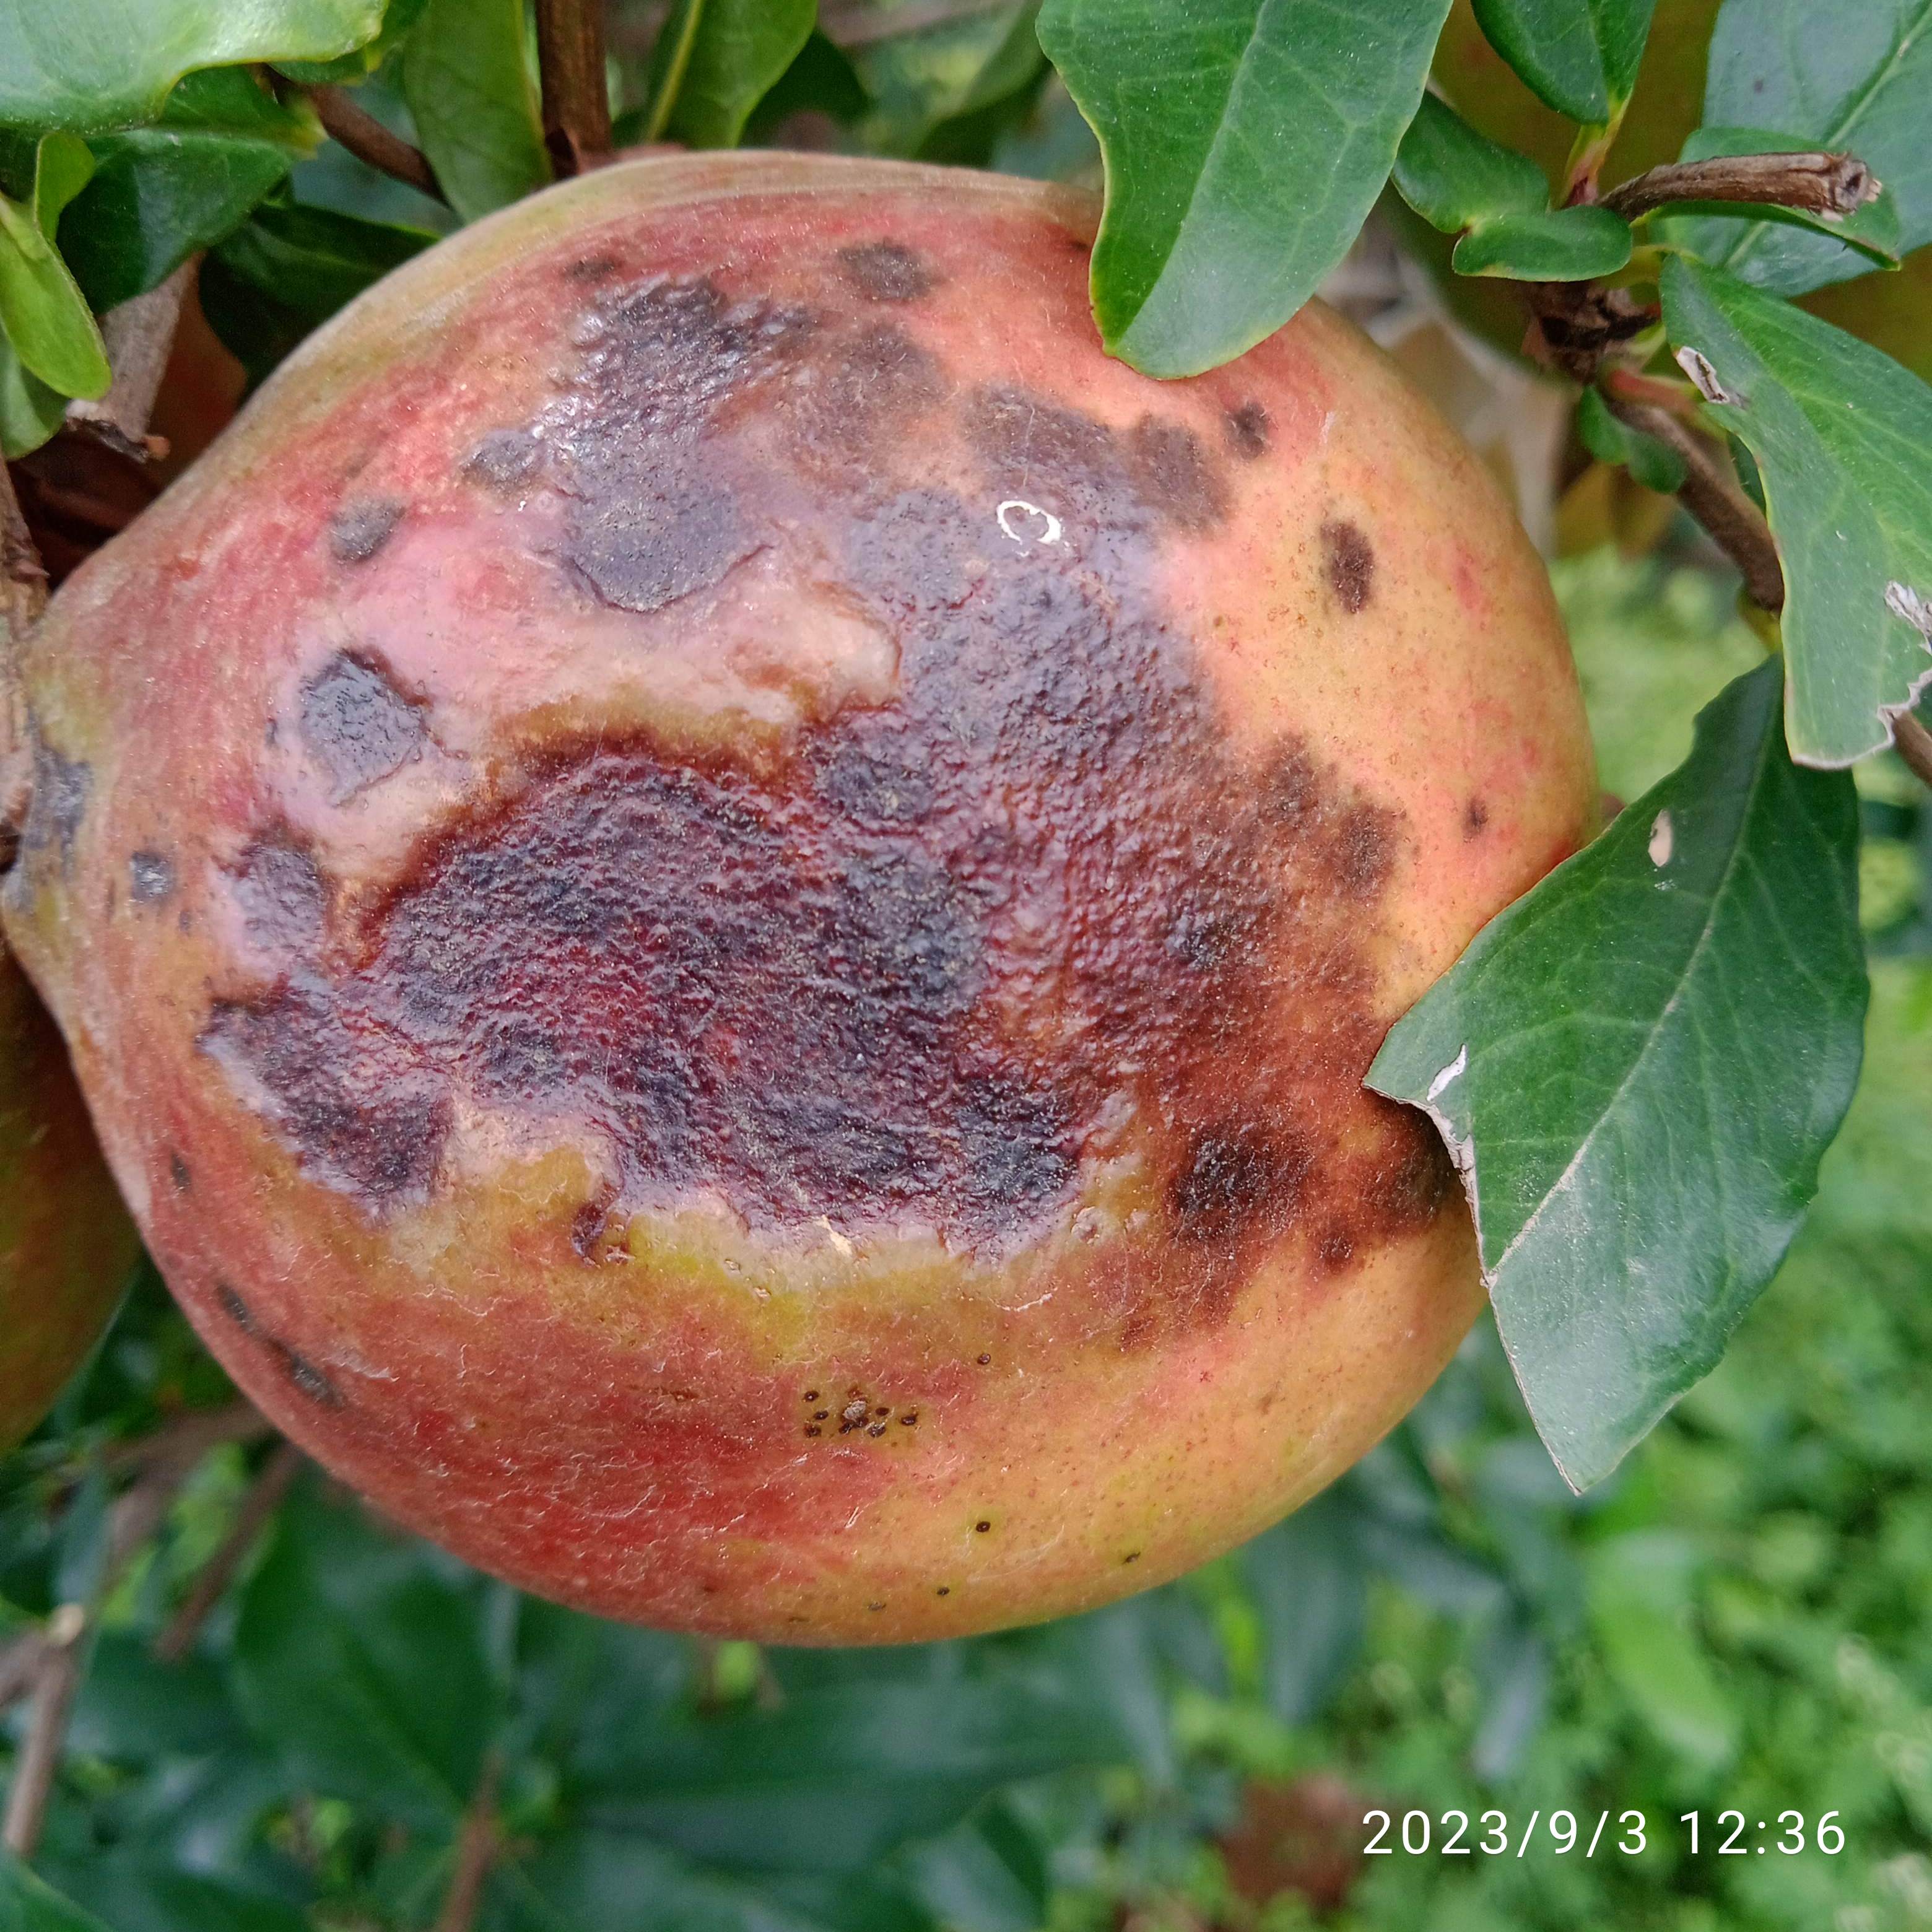
Label: Anthracnose